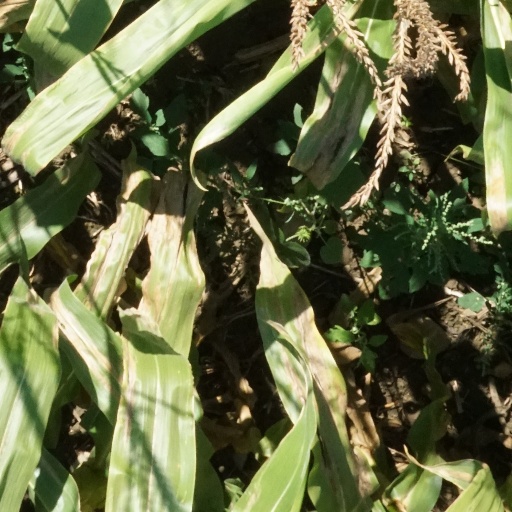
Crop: maize; corn